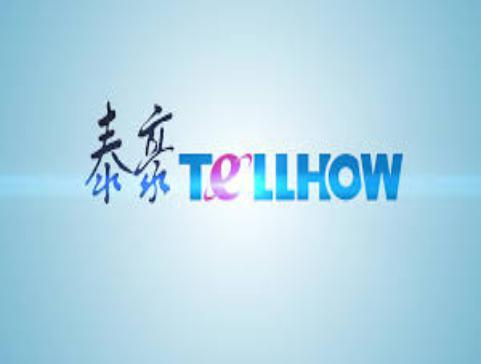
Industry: Others